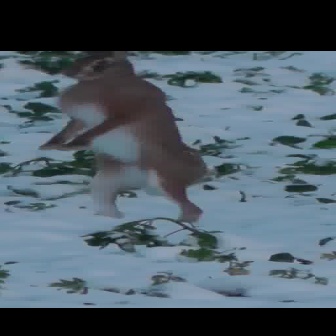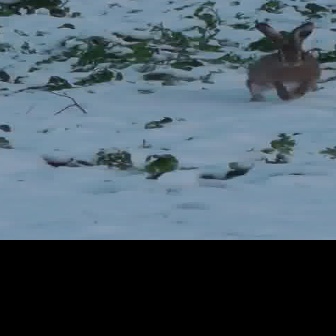
  Please identify the target specified by the bounding box [32,50,211,229] in the first image and locate it in the second image. Return the coordinates in [x_min,y_min,x_max,y_max] format.
Answer: [241,20,323,102]